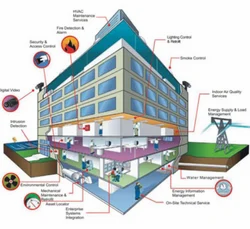
Label: IBMS_Building_Management_System_Solution_Service